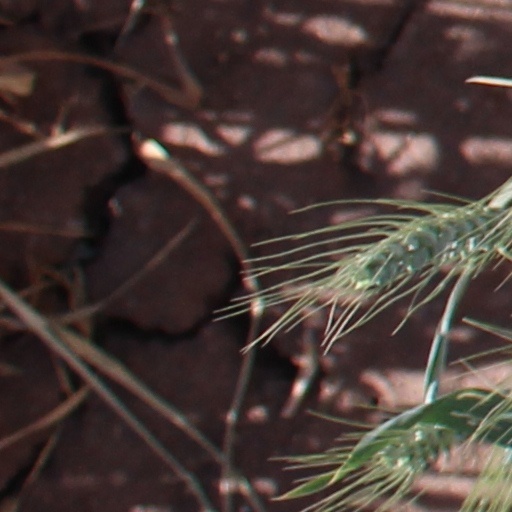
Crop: wheat